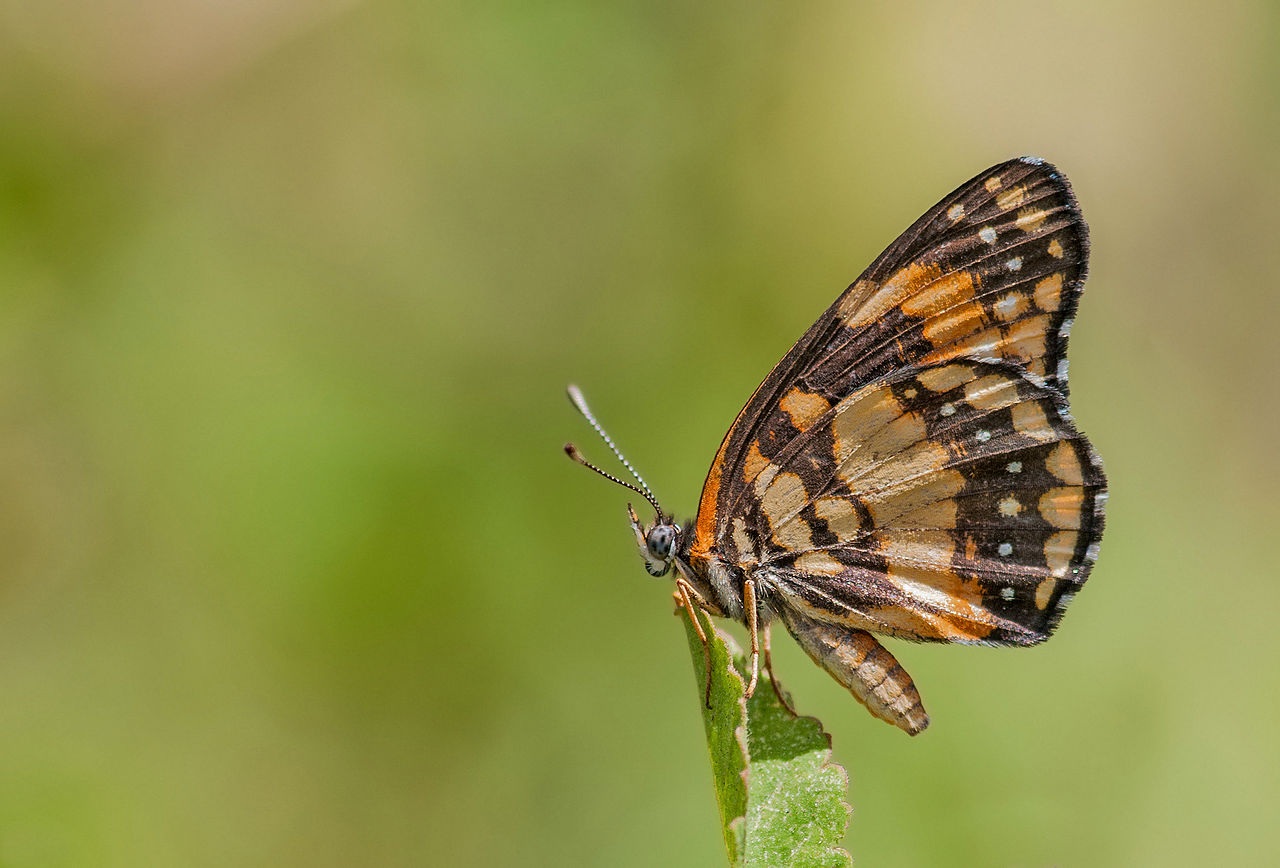
nature, wing, photography, flower, fly, summer, wildlife, spring, insect, bug, butterfly, colorful, fauna, invertebrate, life, caterpillar, monarch, close up, monarch butterfly, design, delicate, species, biological, alive, macro photography, metamorphosis, arthropod, plant stem, moths and butterflies, lycaenid, brush footed butterfly, colias